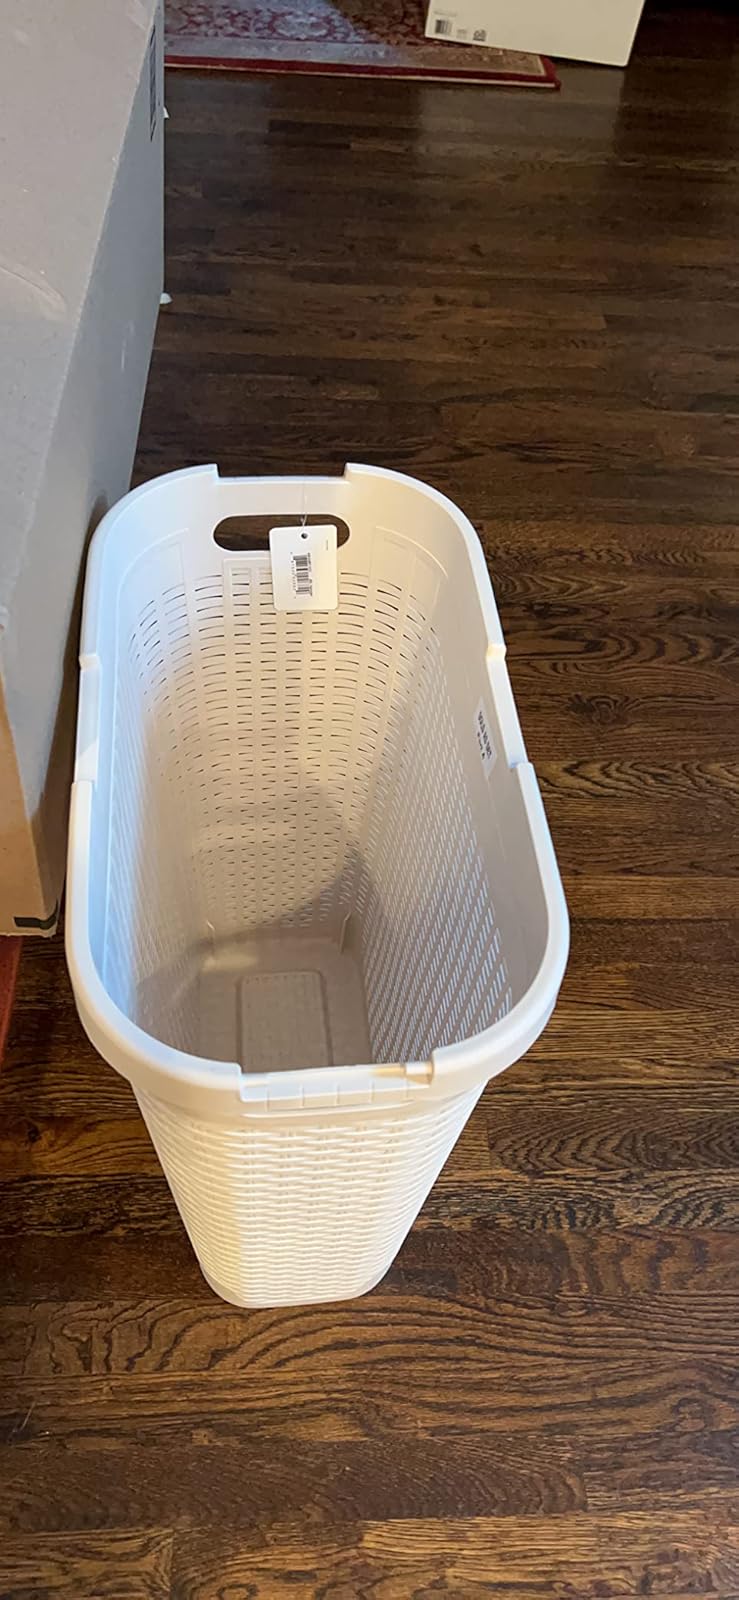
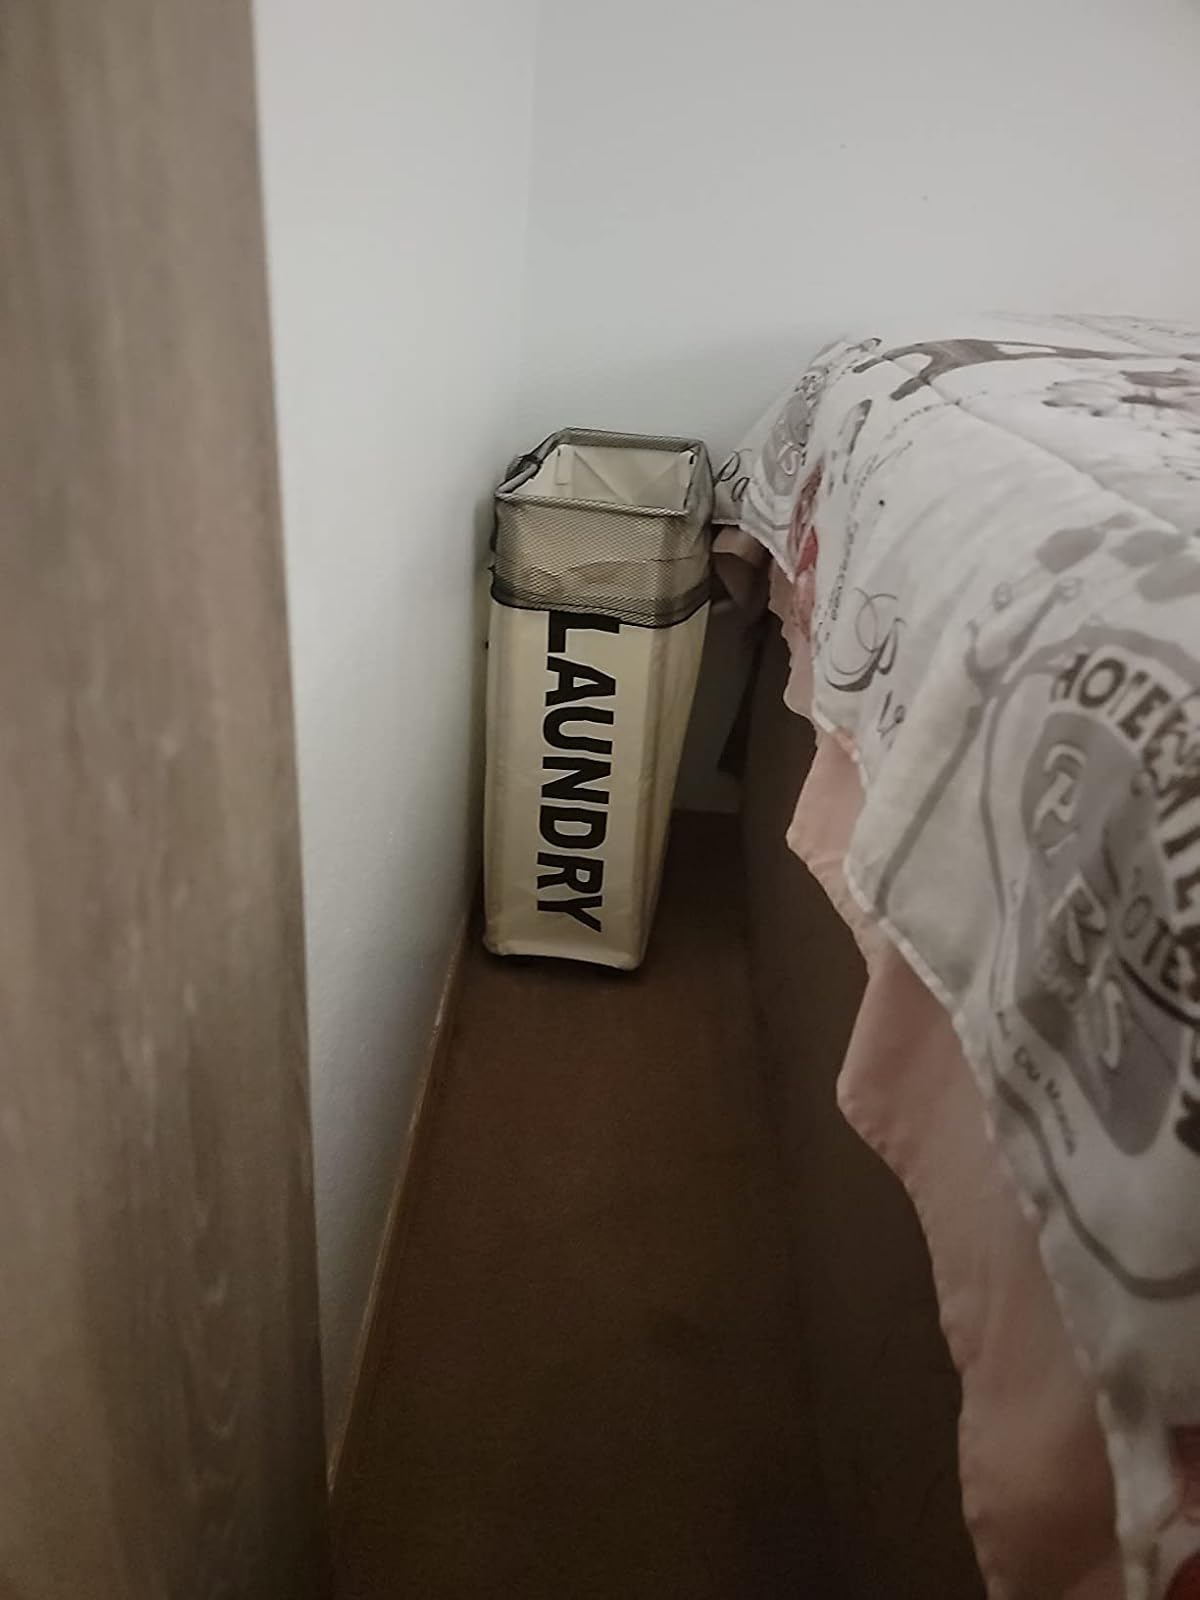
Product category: items_hamper
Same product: no